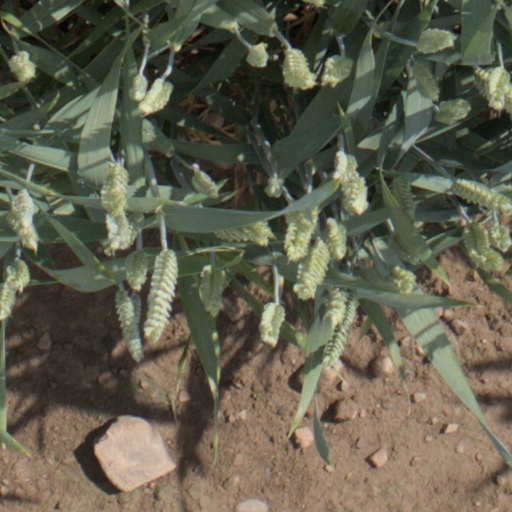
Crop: wheat